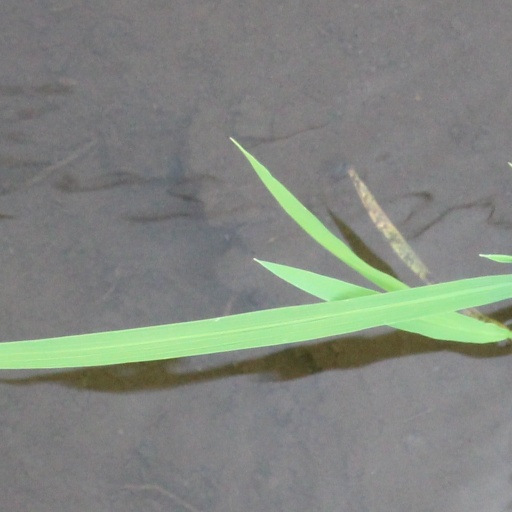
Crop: rice